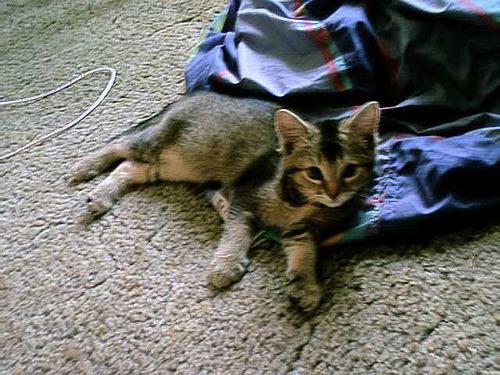
Animal: cat
Breed: Abyssinian